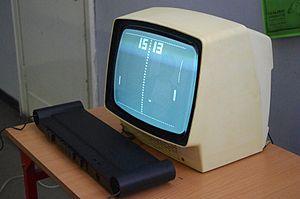
Cet article présente une liste non exhaustive de consoles de jeux vidéo de première génération. Plus de 900 y sont répertoriées.
La TVG-10 est une console de jeux vidéo de première génération fabriquée en Pologne dans les années 1978 - 1984.